Gaza City

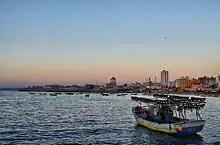
View of Gaza from the port

Gaza is composed of thirteen districts ("hayy") outside of the Old City. The first extension of Gaza beyond its city center was the district of Shuja'iyya, built on a hill just east and southeast of the Old City during the Ayyubid period. In the northeast is the Mamluk-era district of Tuffah, which is roughly divided into eastern and western halves and was originally located within the Old City's walls.